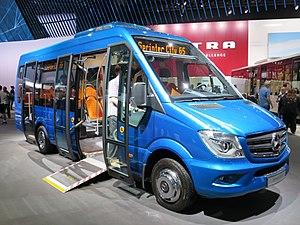
L’accessibilité est un terme initialement relatif au monde du handicap, des enfants ou des personnes âgées, puis étendu à l'ensemble des citoyens et utilisé pour désigner l'accès aux domaines suivants :